John Fothergill (innkeeper)

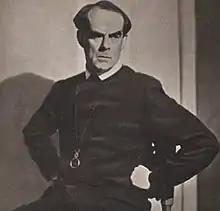
John Fothergill in the 1920s

John Rowland Fothergill (1876–1957) was an English innkeeper and entrepreneur, described as a "pioneer amateur innkeeper" in "Who's Who".